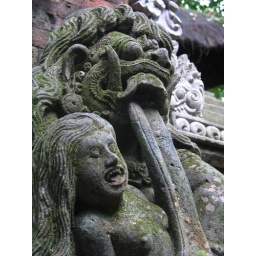
Bali: temple in the monkey forest depicting baby eating monkeys...